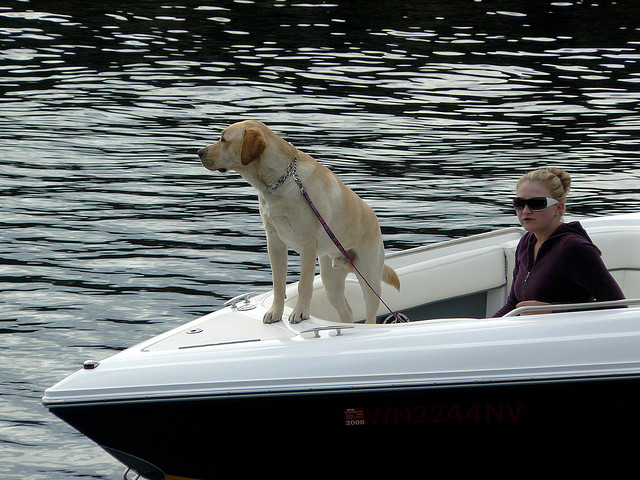
A woman with a dog, the dog has it's front paws on the front of the boat.

A dog is standing at the front of boat.

A dog standing on the front end of a boat.

a lady in a boat that has a dog on it

there is a dog that is standing on a boat looking out at the water